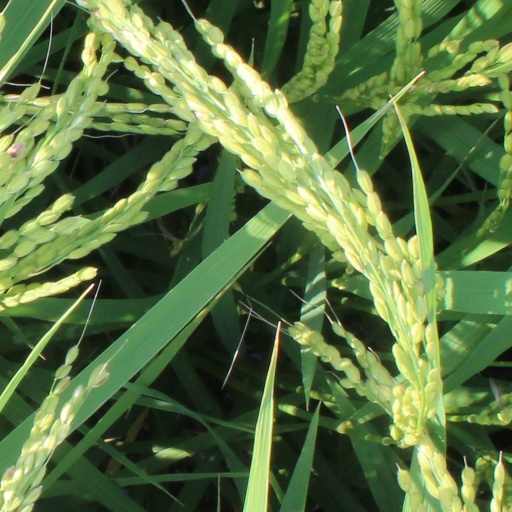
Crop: rice